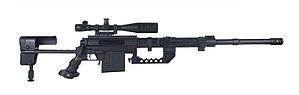
La 408 Cheyenne Tactical, plus connue sous le nom de .408 Chey Tac, est la cartouche utilisée par le fusil de précision américain CheyTac M200 Intervention. Très puissante, elle est destinée au tir de précision à longue distance ; elle est à ce titre une concurrente de la 12,7 mm et de la .338 Lapua Magnum.
Le Cheytac M-200 Intervention est un fusil de précision longue portée. C'est un fusil à répétition manuelle américain.